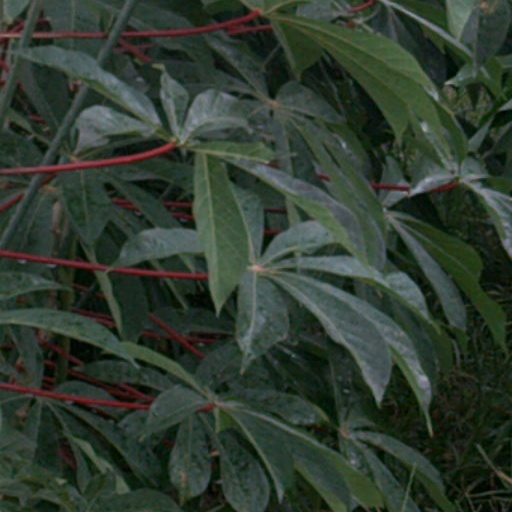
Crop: cassava